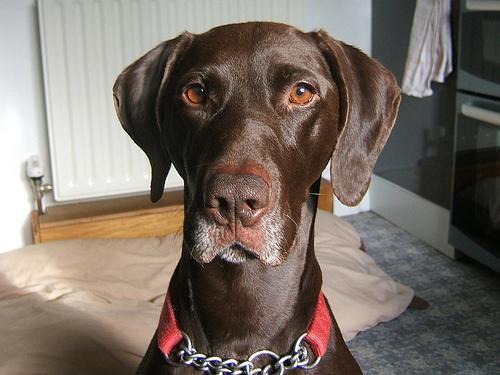
german shorthaired